R: Racing Evolution

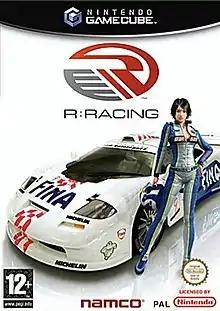
European GameCube cover art featuring protagonist Rena Hayami and the BMW McLaren F1 GTR

R: Racing Evolution, released as R: Racing in PAL territories, is a 2003 racing simulation video game developed and published by Namco. It was released on the GameCube, PlayStation 2 and Xbox. It is a spin-off of the "Ridge Racer" series, released over three years after "Ridge Racer V"; unlike the main series, "R: Racing Evolution" is a simulator or simcade, and uses licensed racecars rather than fictional vehicles. The game centers around the character Rena Hayami in her career as a professional racing driver, and her rivalry with veteran driver Gina Cavalli, in a cinematic and story-driven plot. It received generally mixed reviews from critics.